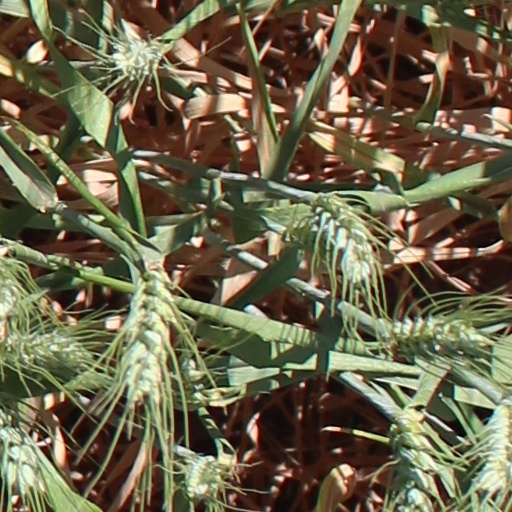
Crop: wheat